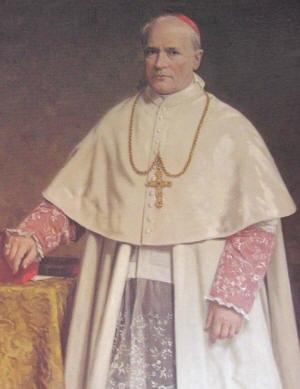
Girolamo Maria Gotti est un cardinal italien du fin du XIXᵉ siècle et début du XXᵉ siècle. Il fut maître général de l'Ordre des Carmes déchaux.